Pauline Ménard-Dorian

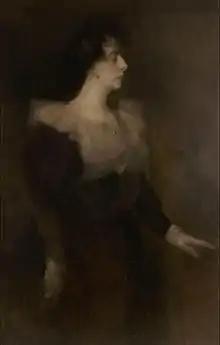
Portrait of Pauline Ménard-Dorian by Eugène Carrière circa 1890.

Pauline Ménard-Dorian (21 July 1870 – 24 December 1941) was a French woman of letters and a literary salon hostess of La Belle Époque.